The Beast Must Die (1952 film)

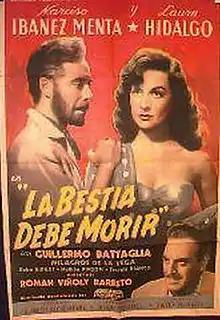

The Beast Must Die (Spanish: La bestia debe morir) is a 1952 Argentine thriller film of the classical era of Argentine cinema, directed by Román Viñoly Barreto and starring Laura Hidalgo Guillermo Battaglia and Narciso Ibáñez Menta. It based on the 1938 novel "The Beast Must Die" by Irish writer Cecil Day-Lewis, part of his series featuring the private detective Nigel Strangeways.